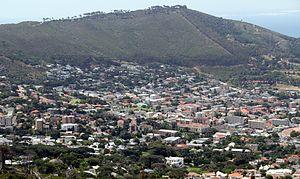
Tamboerskloof est un quartier résidentiel de la ville du Cap en Afrique du Sud. Il est situé sur les pentes de Lion's Head et de Signal Hill et limitrophes des quartiers de Gardens et de Bo-Kaap.